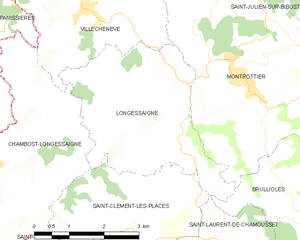
Carte des communes françaises